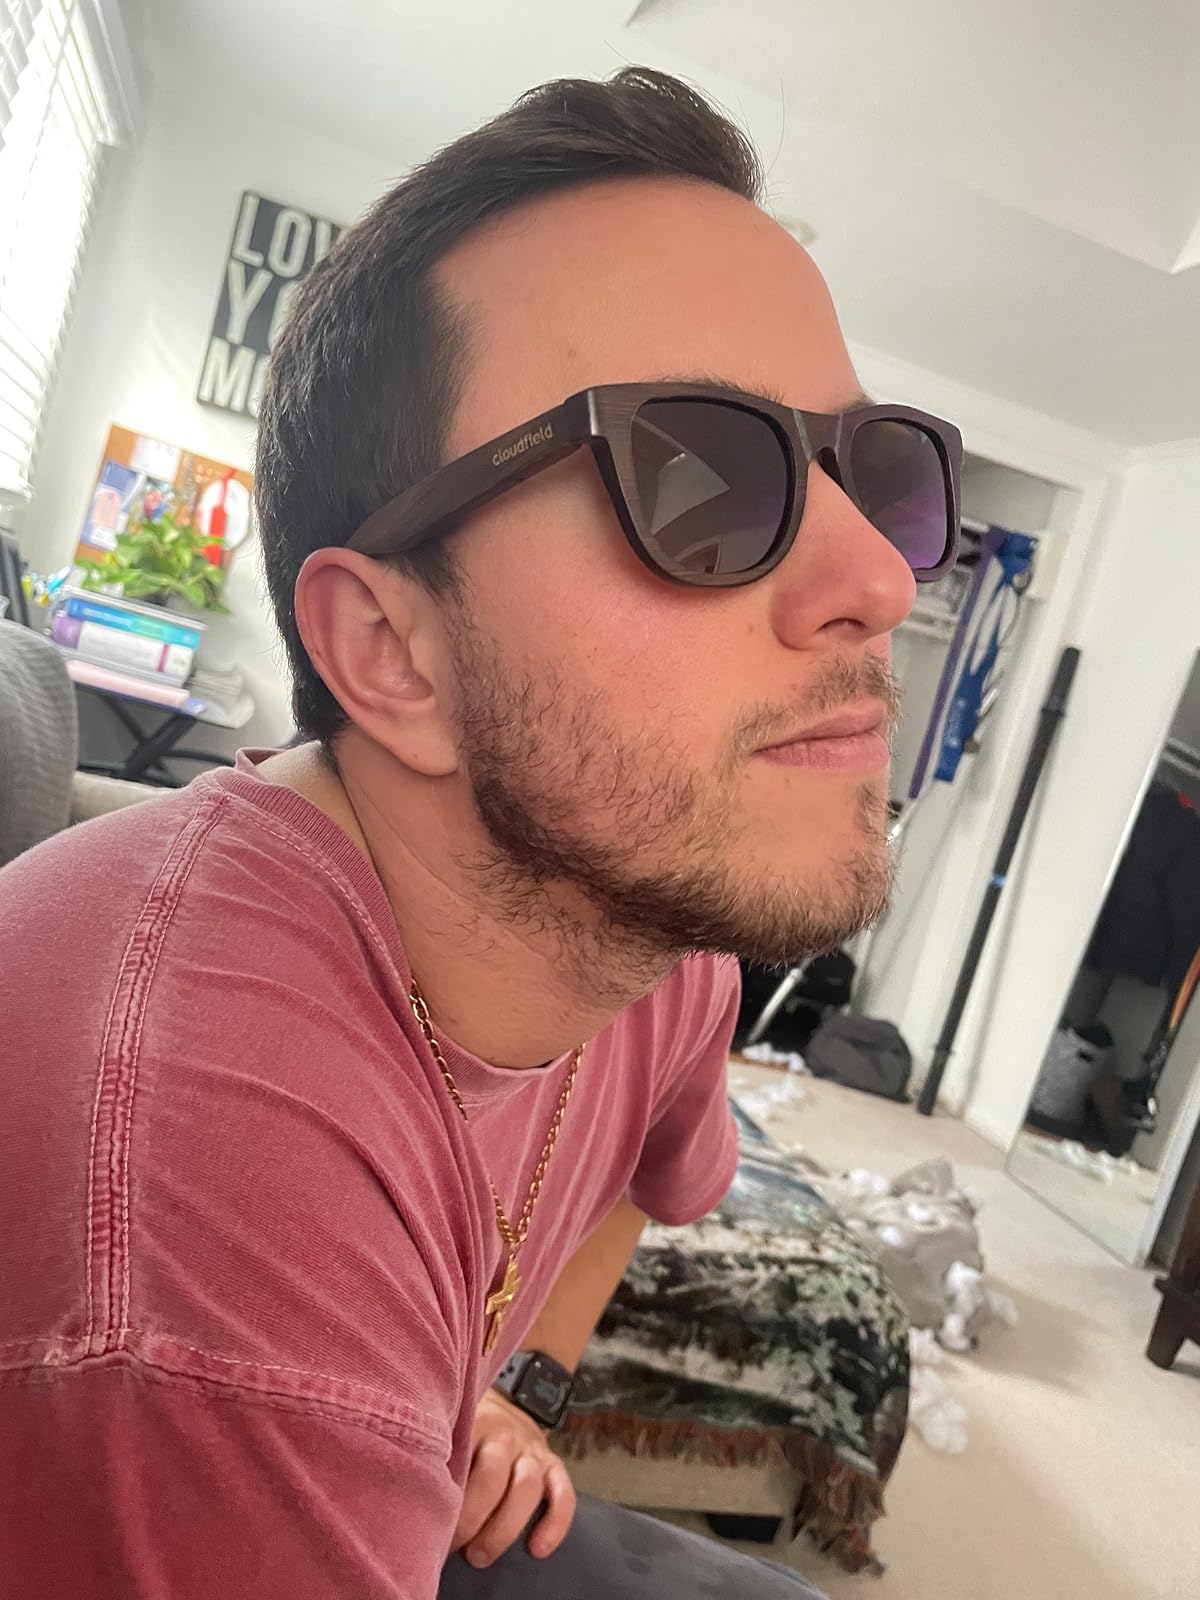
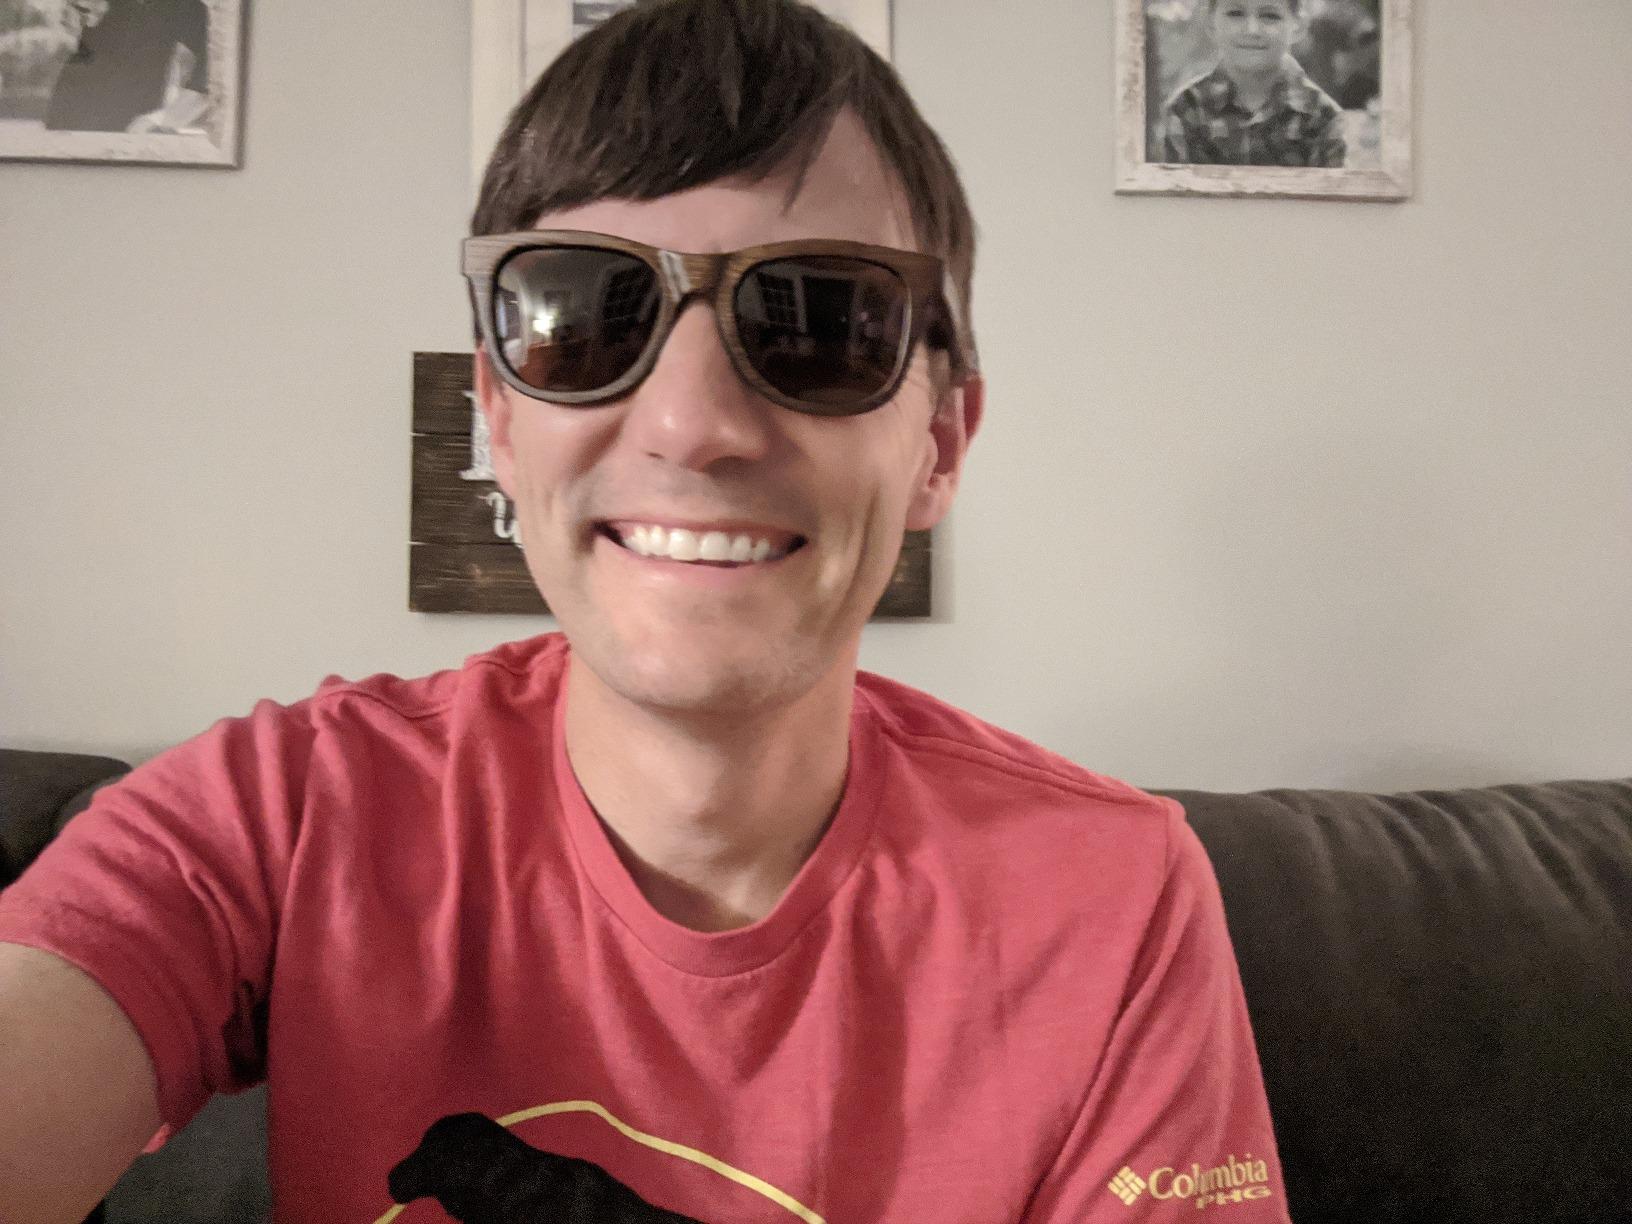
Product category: accessories_sunglasses
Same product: yes